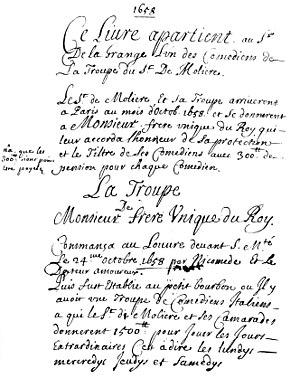
Charles Varlet, dit La Grange, est un comédien français né en 1635 et décédé à Paris le 1ᵉʳ mars 1692. Camarade de scène de Molière et son successeur à la tête de la Troupe du Roi, il créa certains des principaux rôles de ses pièces, en particulier celui de Dom Juan, et tint pendant plusieurs décennies un registre de ses comptes, qui constitue un document exceptionnel sur la vie théâtrale de la seconde moitié du XVIIᵉ siècle.